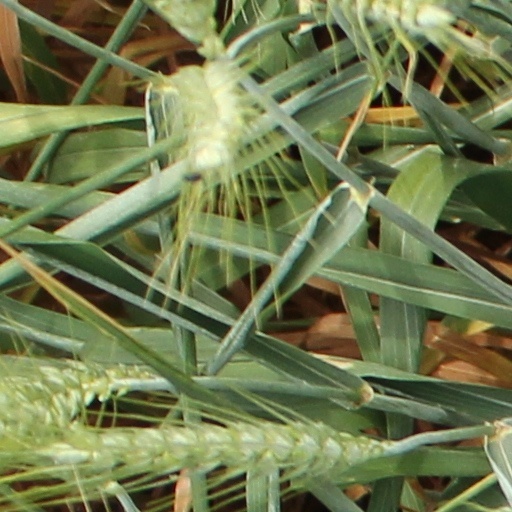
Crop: wheat